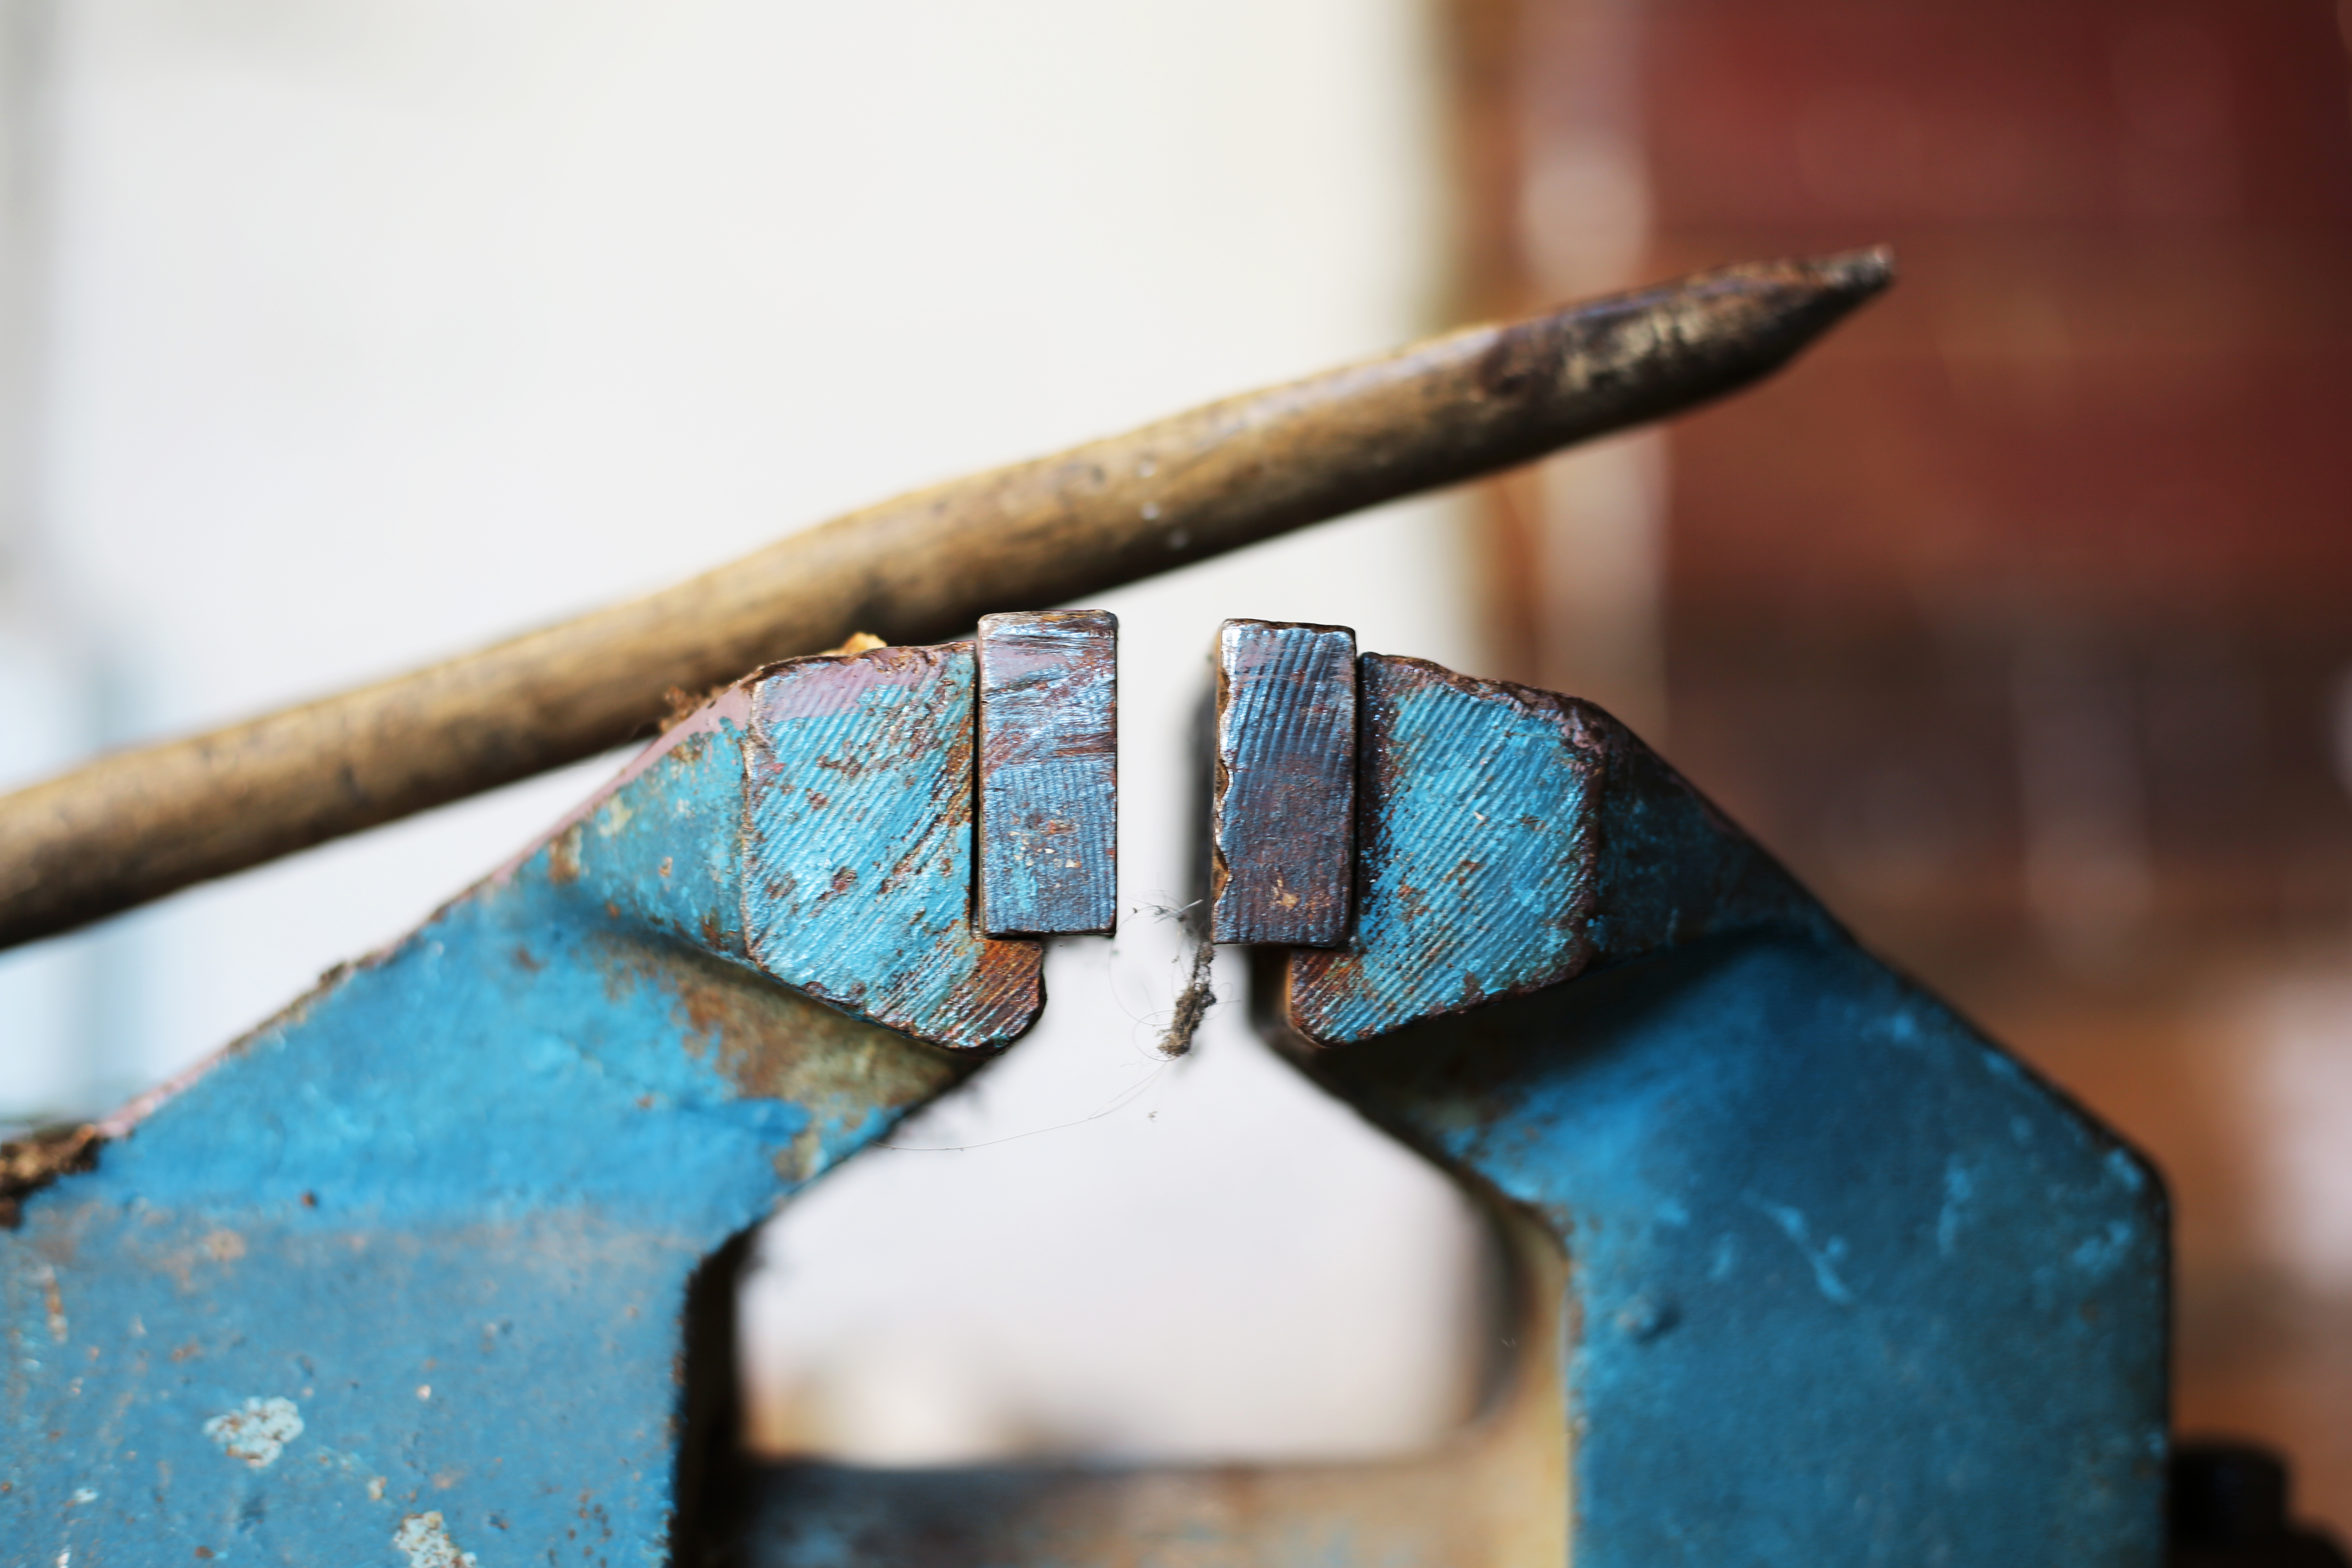
vice, steel, wood, stick, blue, paint, jaws, workshop, marks, rust, blur, material, macro photography, metal